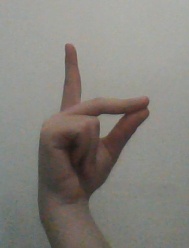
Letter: ta